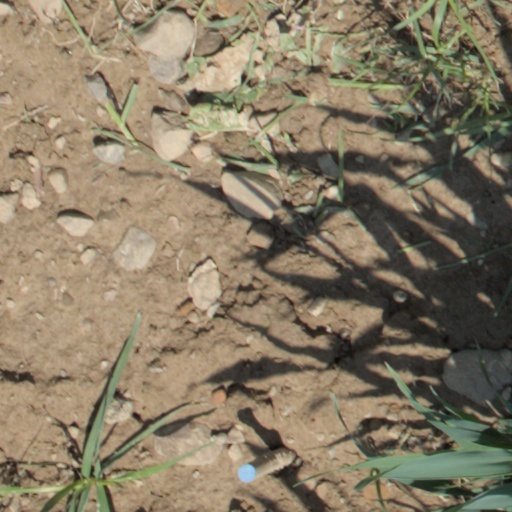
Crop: wheat